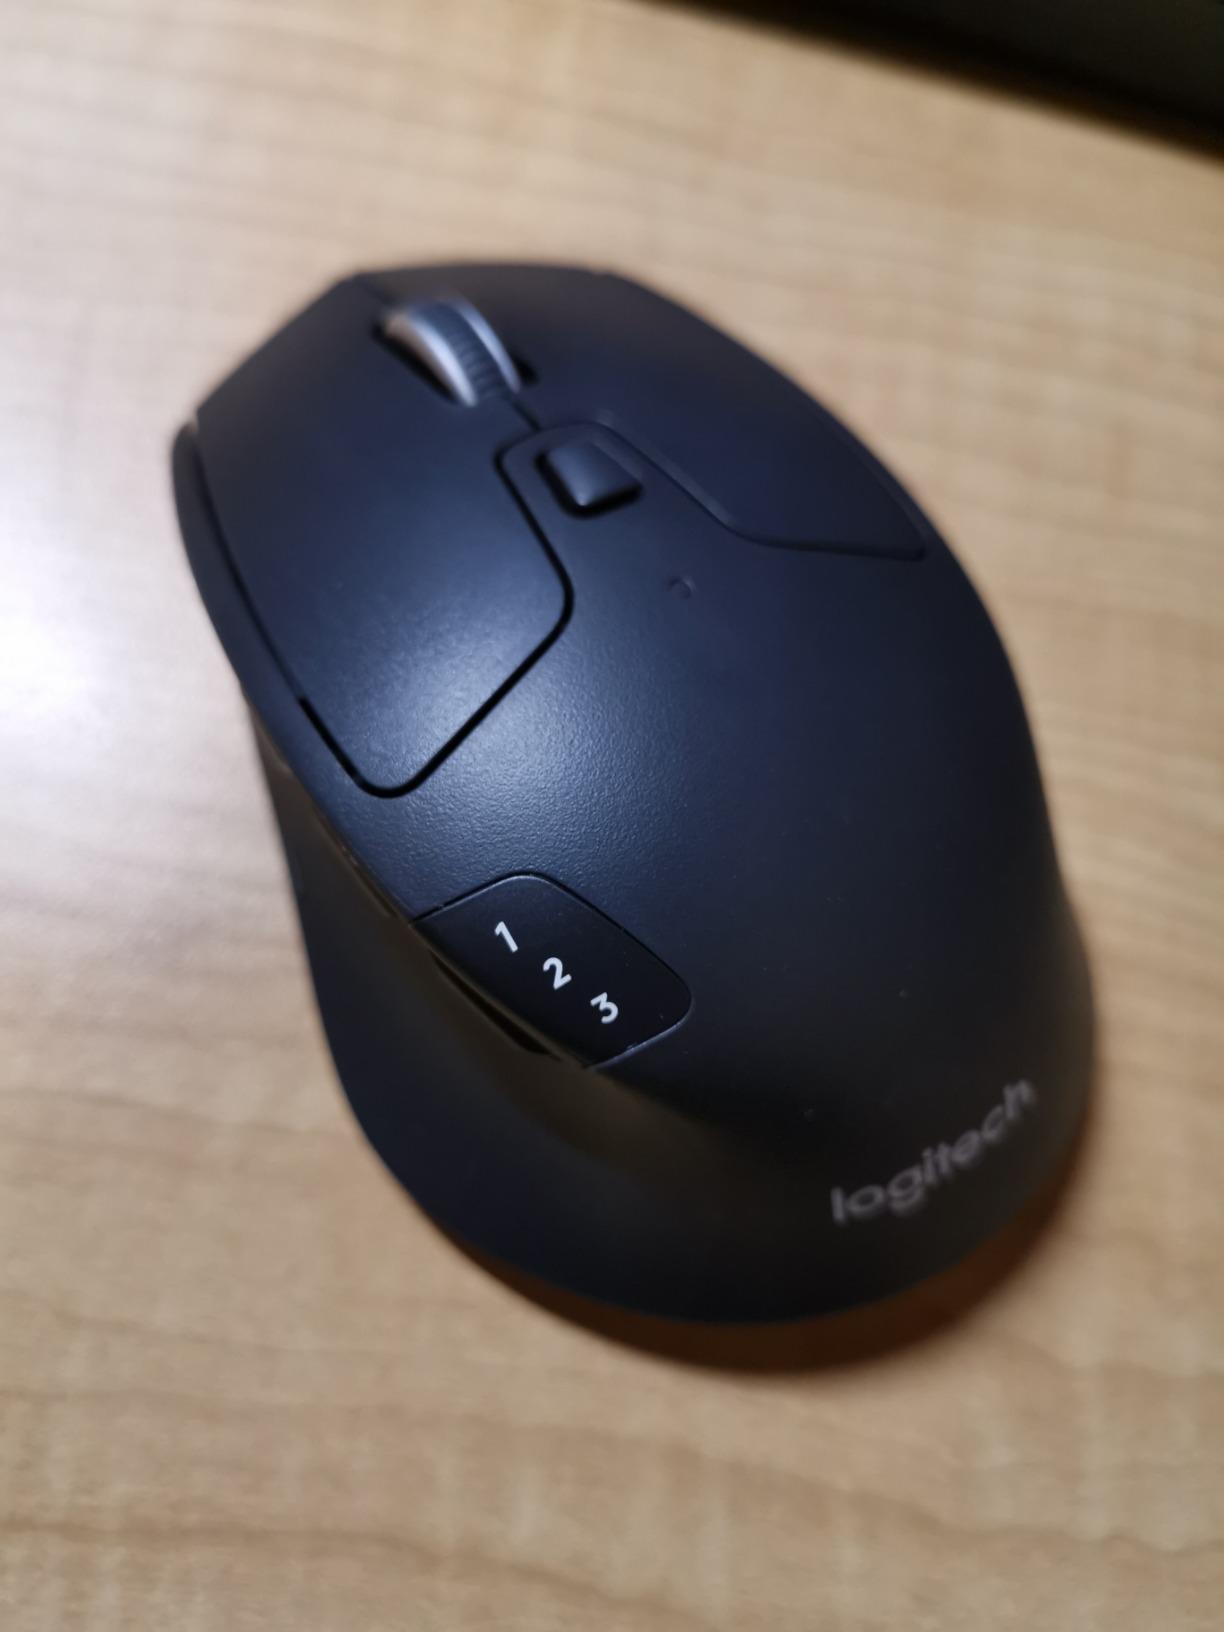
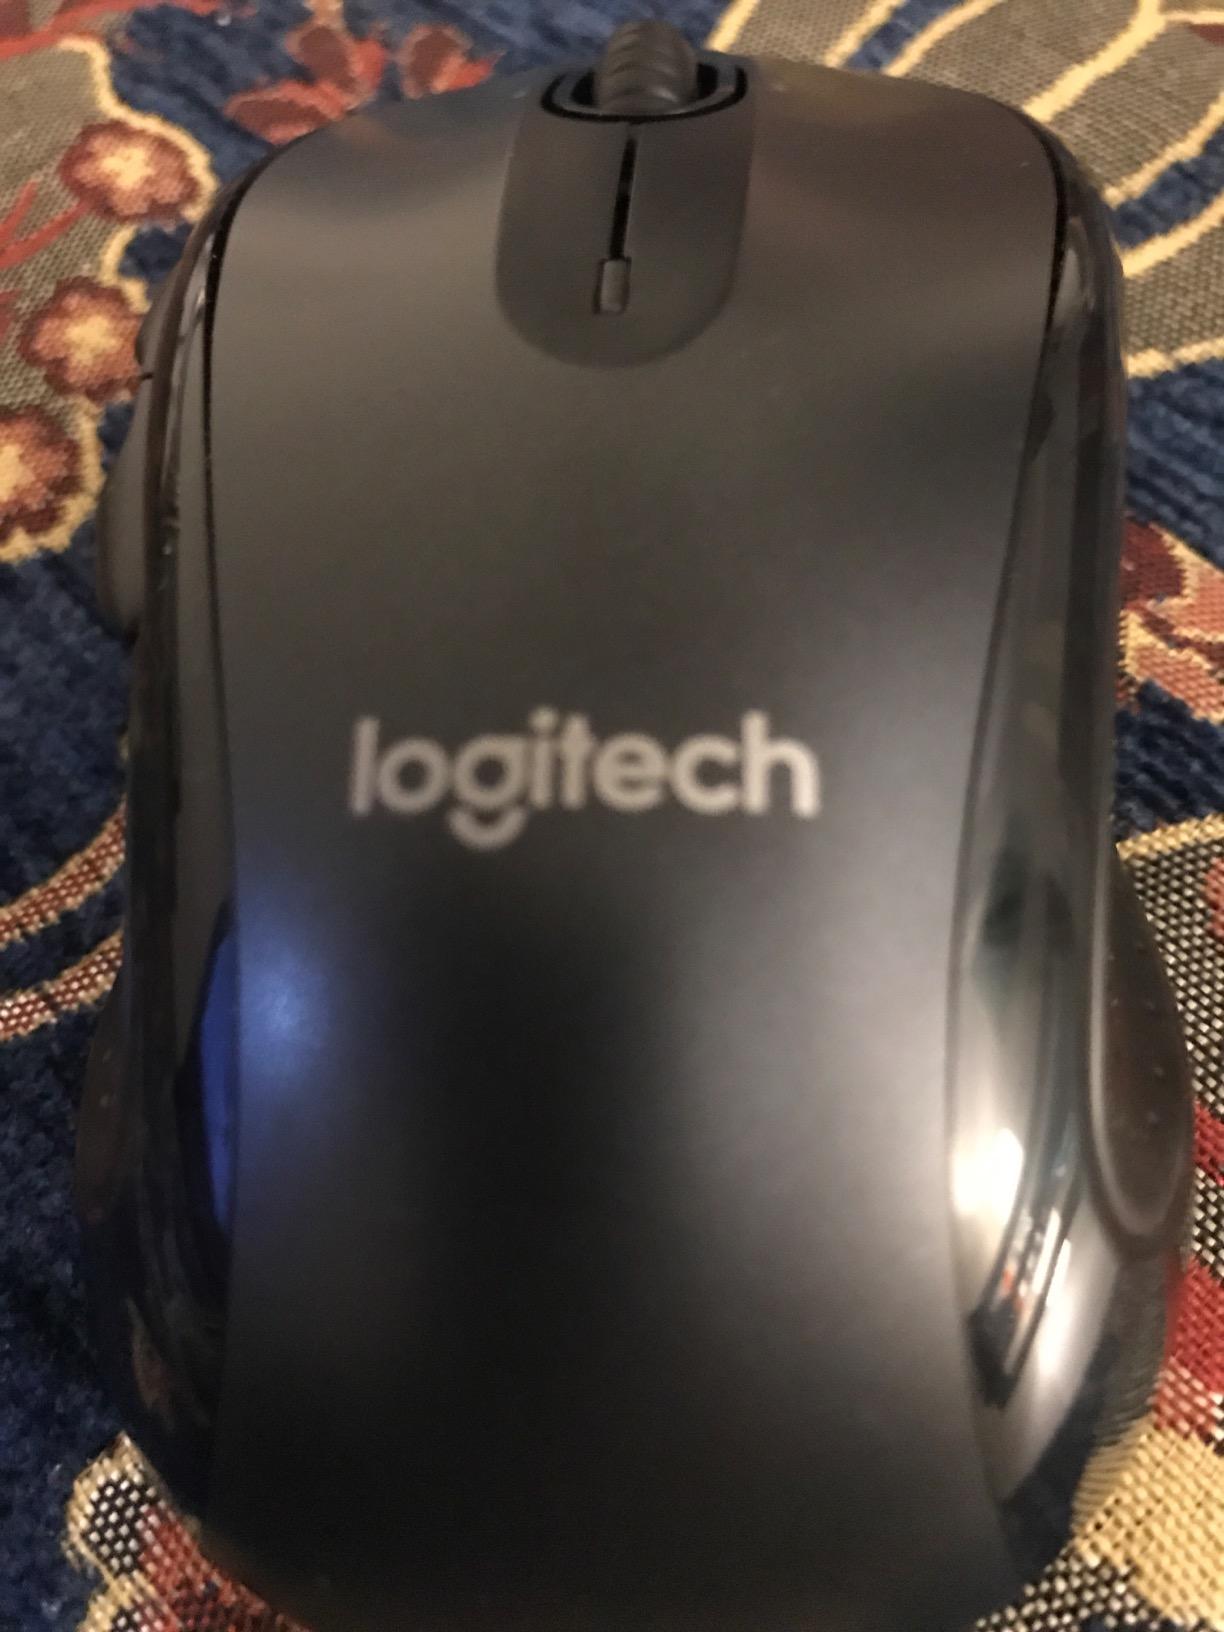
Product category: mouse
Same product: no